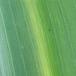
Crop: Maize
Condition: stripe-d